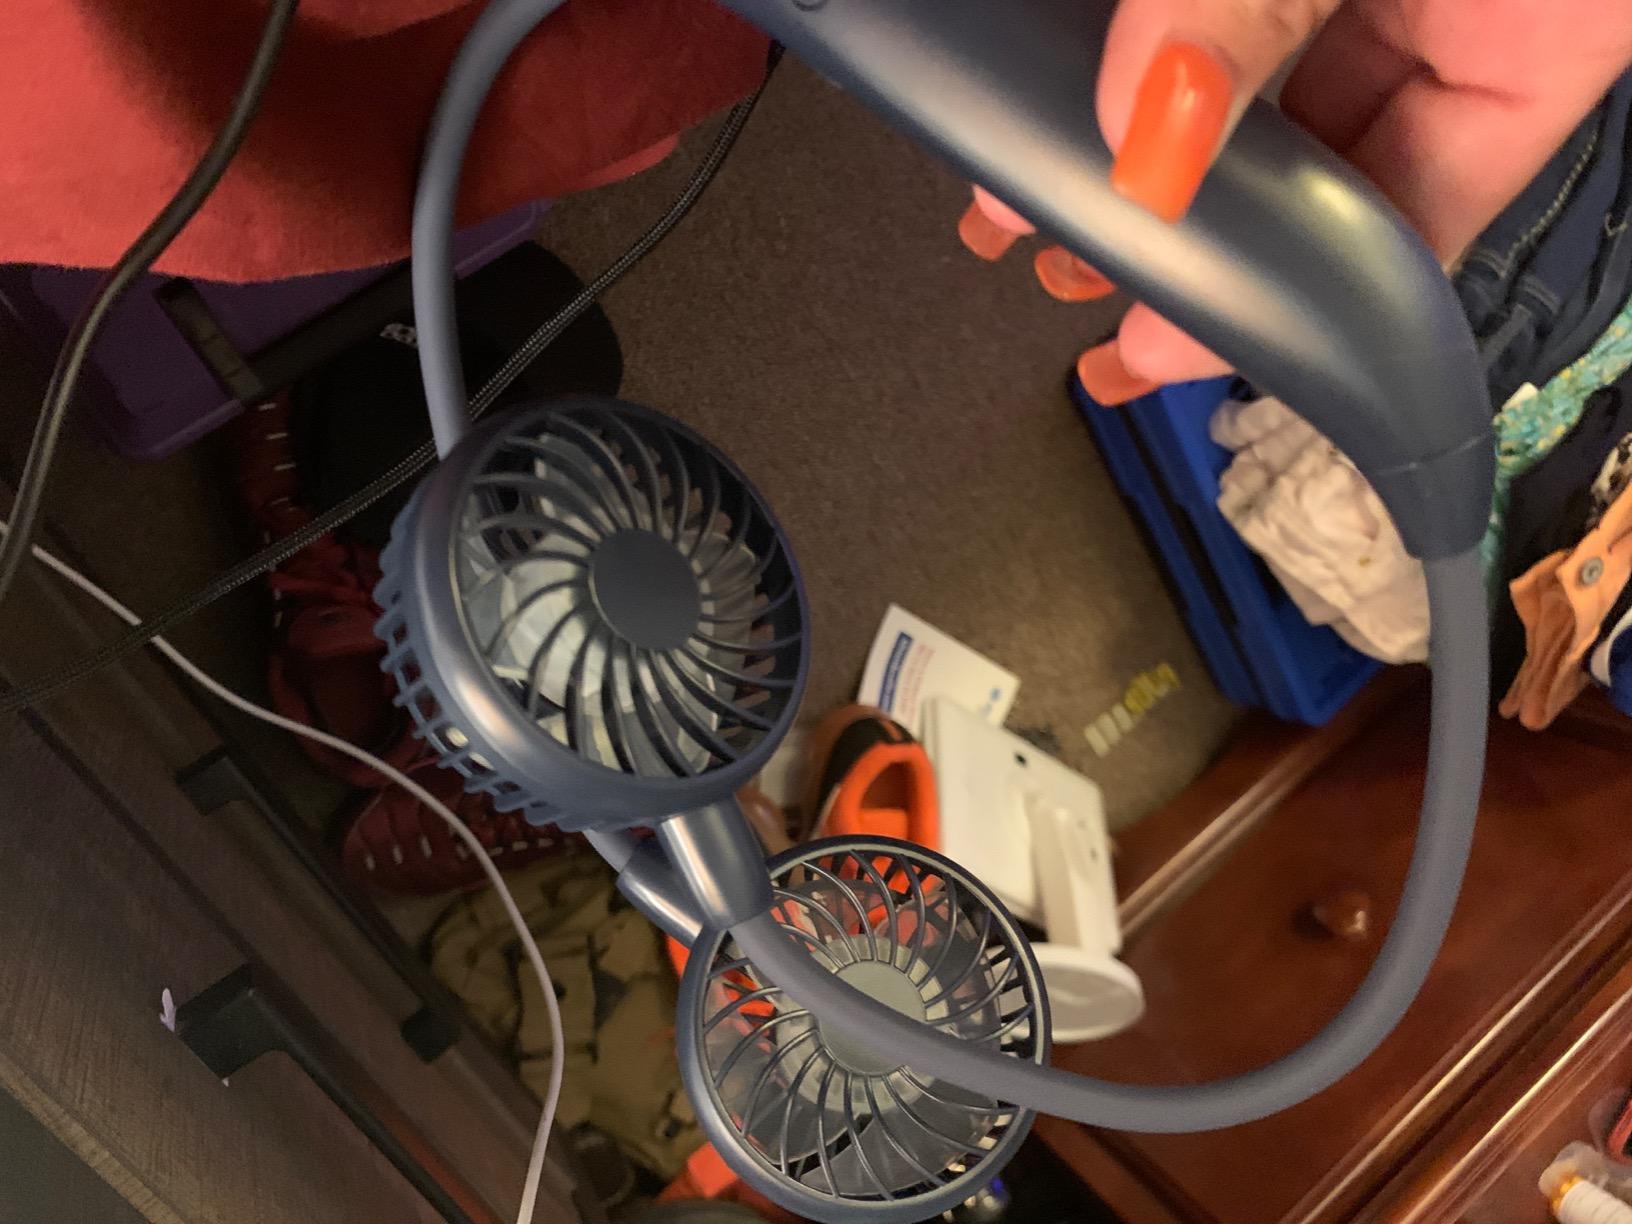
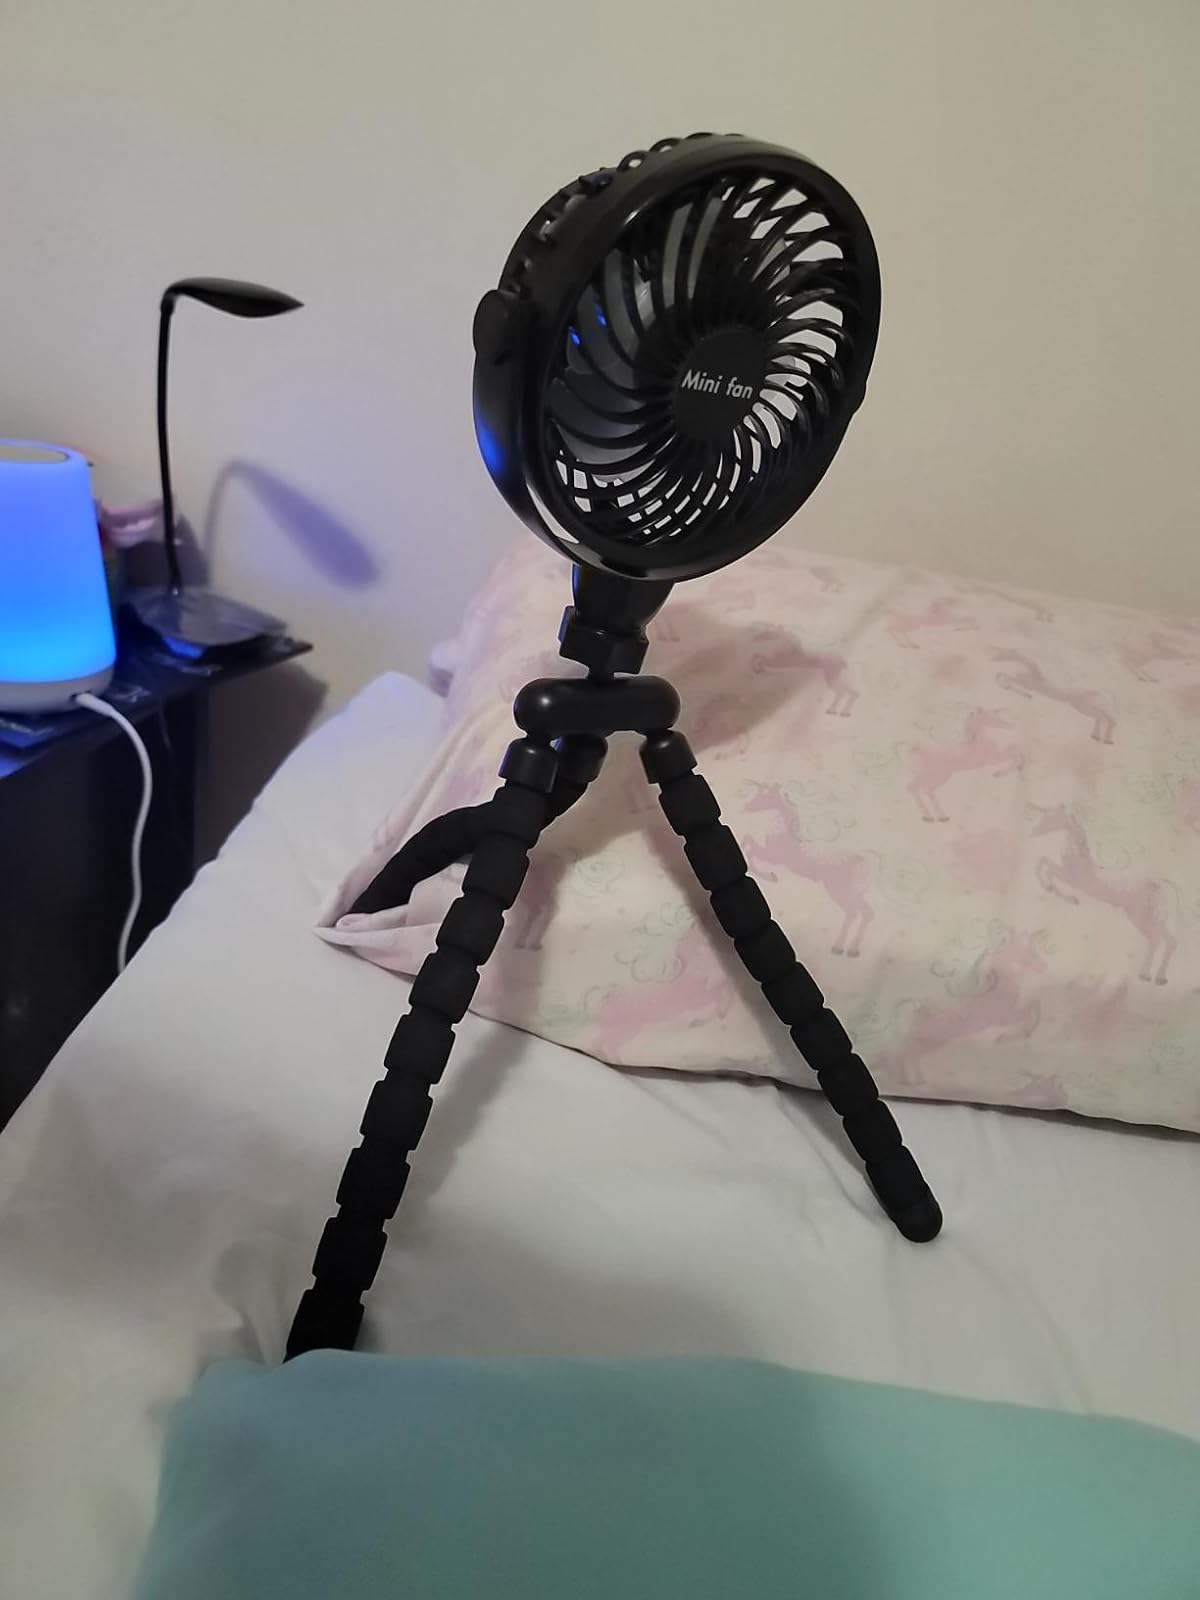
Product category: fan
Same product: no